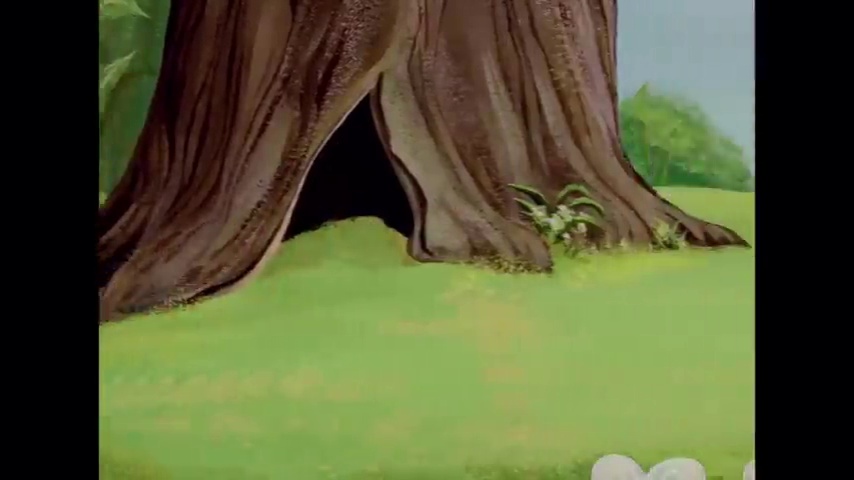
Portrait style: Cartoon Portrait